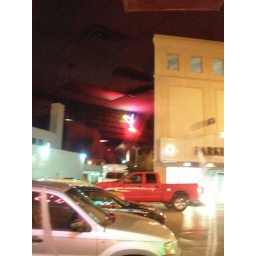
the magical margarita glass that appears in the sky